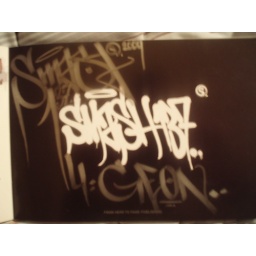
Looked like a good flick, book sign by Smash137